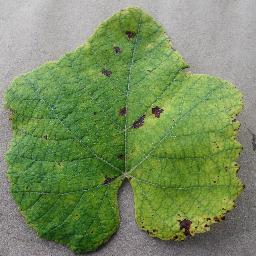
Label: Grape___Leaf_blight_(Isariopsis_Leaf_Spot)